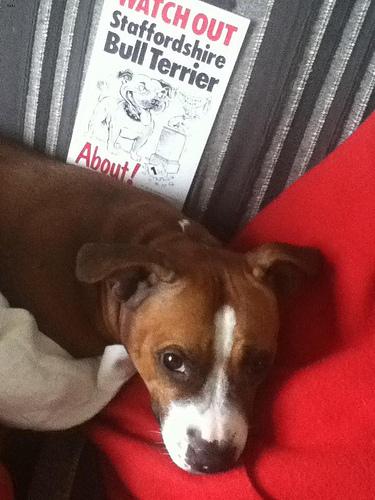
Breed: staffordshire bull terrier